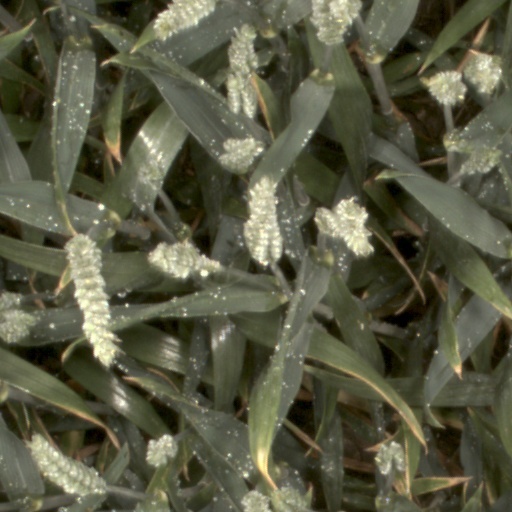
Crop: wheat